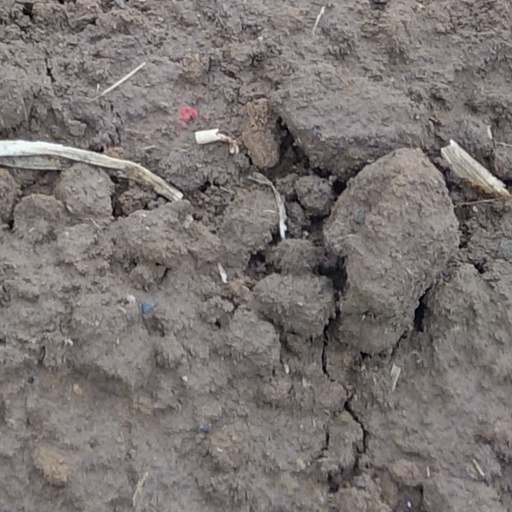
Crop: wheat